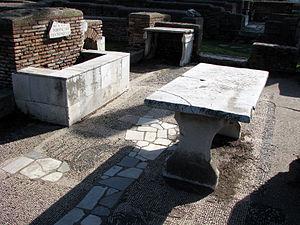
La taberna est le nom d'un local destiné à la vente de produits au détail qui se trouvait généralement dans les aires des grands marchés de la Rome antique. Par extension, elle a pris le sens de taverne.